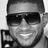
Emotion: happy